Milton Becerra

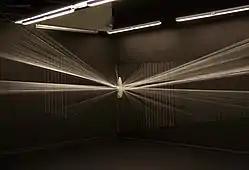
Ale'ya Durban Segnini Gallery Miami 2009.

Born in London, the European Land Art movement had extremely different concerns to those in Latin America. The Land Art in the old continent pursues to take the viewer to an isolated spot where nature dwells in itself, away from the hustle and influence of large cities. Latin American artists—and Milton Becerra has been consistent throughout his dilated career in this regard— intend Land Art to reach for our roots and become part of the soil that sustains us. Milton Becerra, concerned about the ecology, conducted at this stage works such as "A Blanket for the Meadow" in Caracas' residential area, Lomas de Prados del Este; and "Analysis of a Process in Time", in the El Valle parish, where he denounces the effects of pollution and deterioration of the landscape.